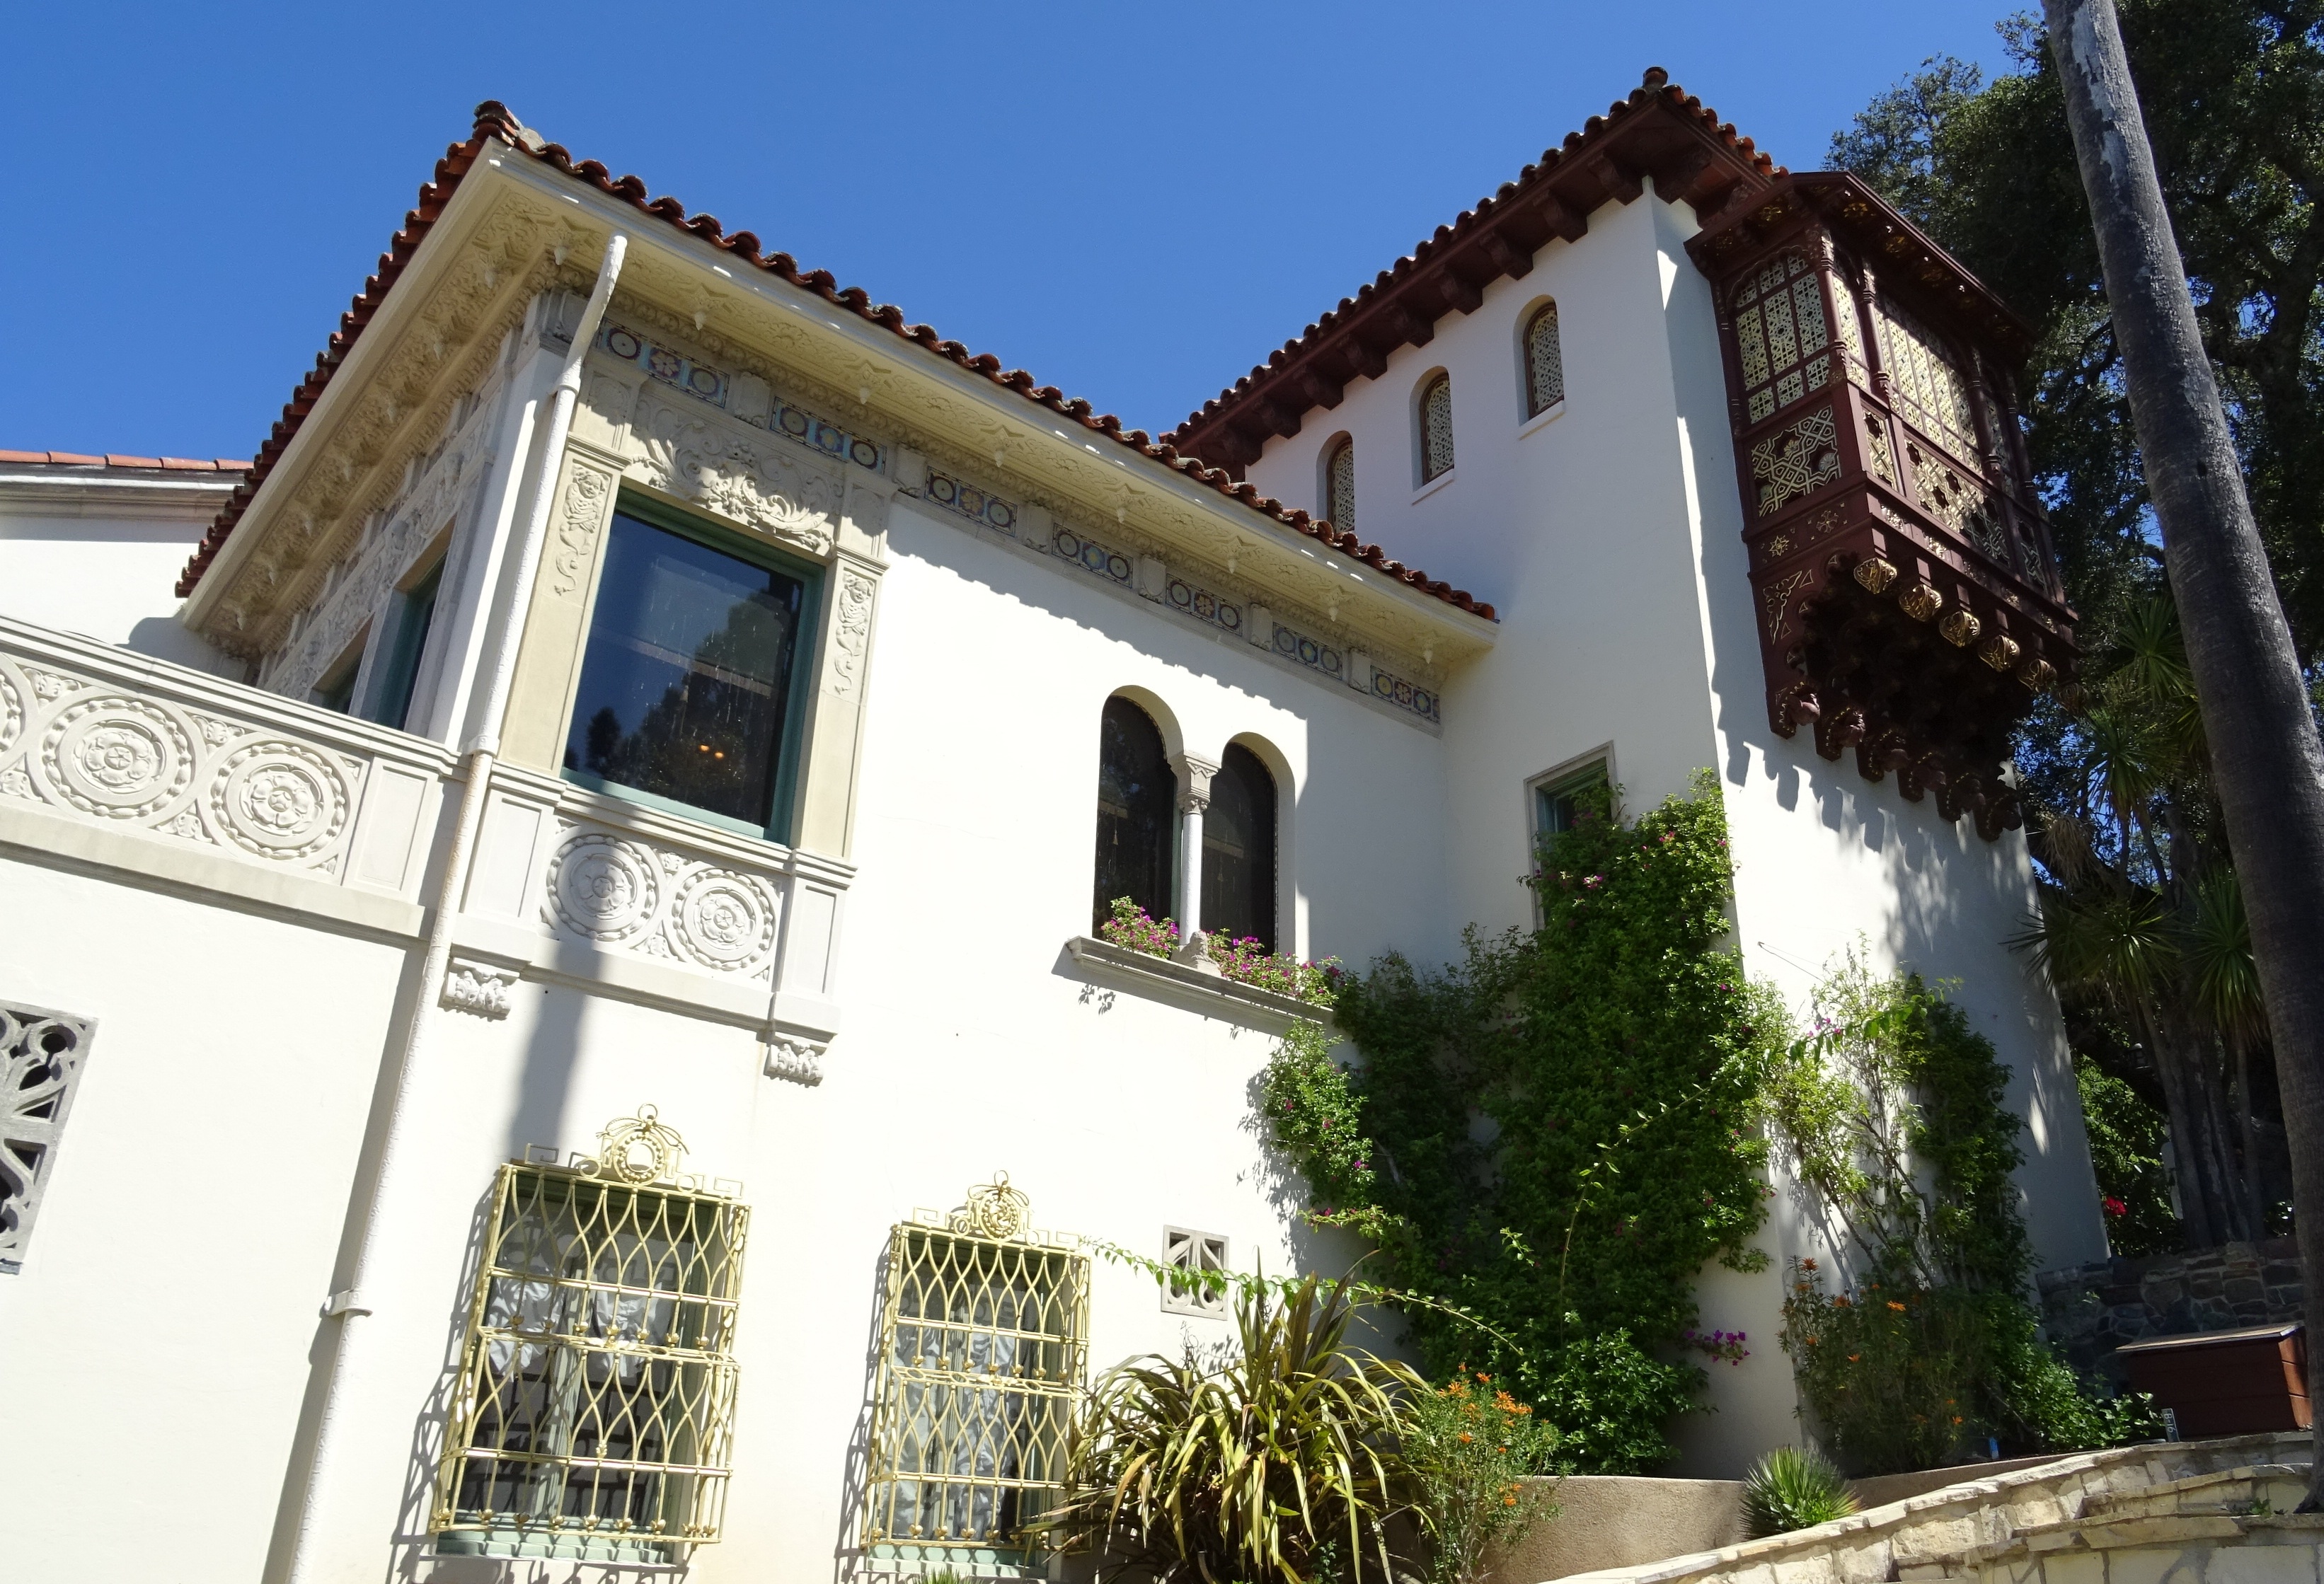
coast, architecture, villa, mansion, house, building, home, village, cottage, ranch, usa, america, castle, facade, property, church, california, place of worship, estate, pacific, monterey, neighbourhood, san simeon, hearst castle